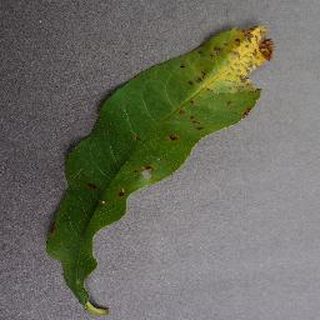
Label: peach_bacterial_spot